Wreathed hornbill

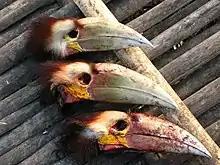
Wreathed hornbill heads in Dibang Valley

Major threats to wreathed hornbill populations include hunting, use of pesticides, illegal logging and habitat fragmentation. In Arunachal Pradesh, the local Mishmi and Adi people shoot 50–70 wreathed hornbills during the migratory season; they eat their meat, use their gizzards as medicine to cure stomach problems, their feathers to decorate their homes and their casques to adorn their headgear. Local people also hunt wreathed hornbills for sport and use their fat for medical purposes.